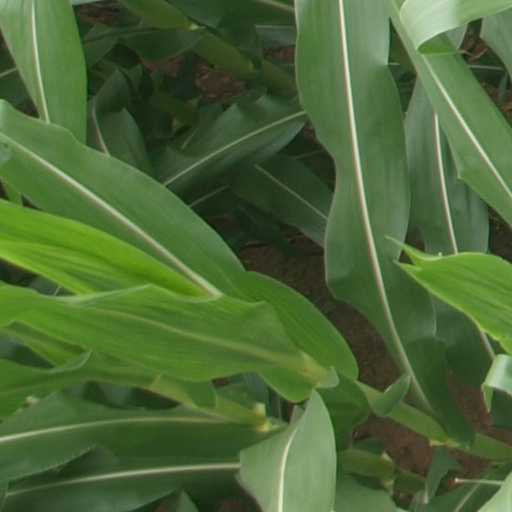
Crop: maize; corn